Are You There God? It's Me, Margaret.

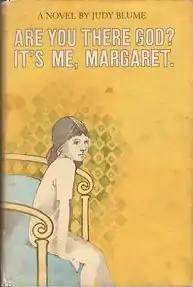
First edition cover

Are You There God? It's Me, Margaret. is a middle-grade novel by American writer Judy Blume, published in 1970. Its protagonist, Margaret Simon, is a sixth-grader who grows up without a religious affiliation because of her parents' interfaith marriage. This contemporary realistic novel was popular with middle-grade readers in the 1970s for its relatable portrayal of a young girl confronting early-adolescent anxieties, such as menstruation, puberty, bras, and boys. The recipient of national honors and book awards, the novel has been challenged for its frank discussion of sexual and religious topics.